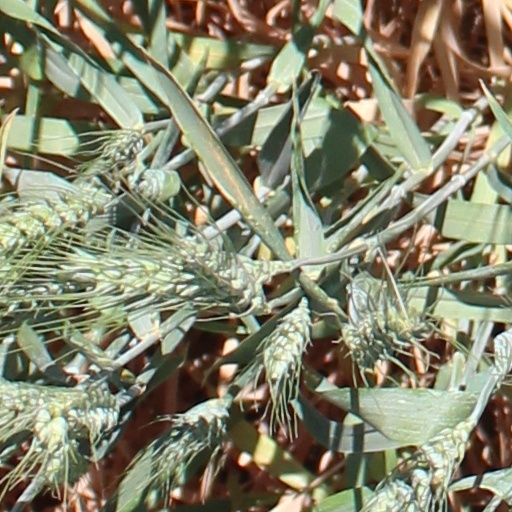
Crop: wheat